Question: Please indicate a possible affordance area of the cell_phone that can be used for holding
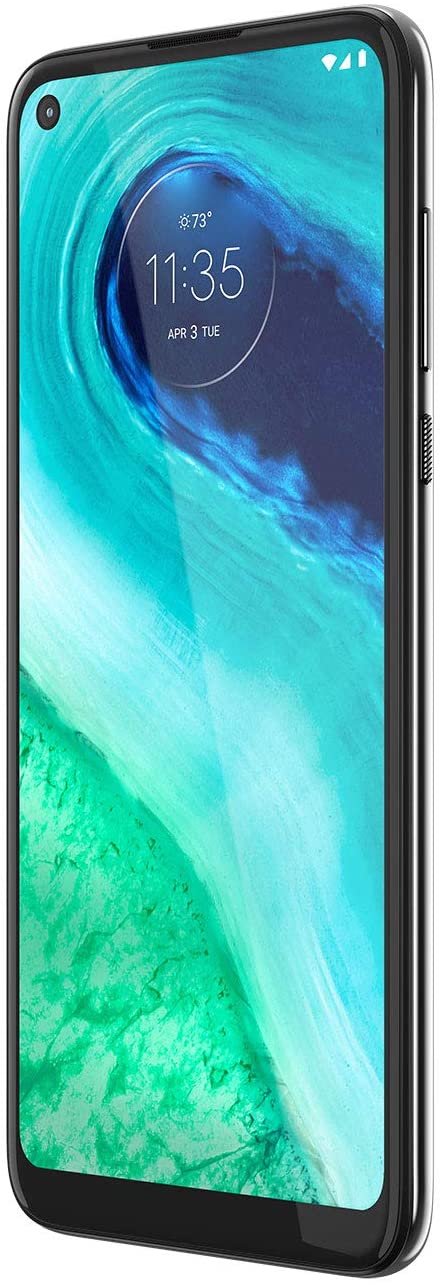
Answer: [6.355, 5.801, 431.777, 1270.464]